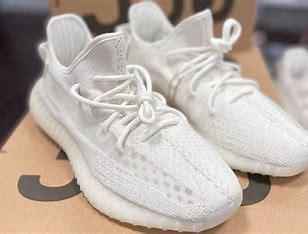
Brand: Adidas
Model: 350